Cincinnati

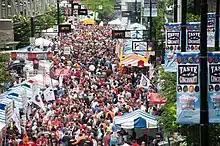
Approximately 1 million attend Taste of Cincinnati yearly, making it one of the largest street festivals in the United States.

Germans were among the earliest newcomers, migrating from Pennsylvania, Virginia and Tennessee. David Ziegler succeeded Arthur St. Clair in command at Fort Washington. After the conclusion of the Northwest Indian War and removal of Native Americans to the west, he was elected as Cincinnati's first town president in 1802. Cincinnati was influenced by Irishmen, and Prussians and Saxons (northern Germans), seeking to emigrate away from crowding and strife. In 1830, residents with German roots made up 5% of the population, as many had migrated from Pennsylvania; ten years later this had increased to 30%. Thousands of Germans entered the city after the German revolutions of 1848–49, and by 1900, more than 60 percent of its population was of Prussian background. The menial-jobbed, aggravated Irish often organized mobs, and the Germans, far away from their Pennsylvania Dutch connections, did the same. Traditions and celebrations of the city's immigrant communities have been sustained; nearby Waynesville hosts the yearly Ohio Sauerkraut Festival, and Cincinnati hosts several big yearly events which commemorate connections to the Old World. Oktoberfest Zinzinnati, Bockfest, and the Taste of Cincinnati feature local restaurateurs.